Lithuania

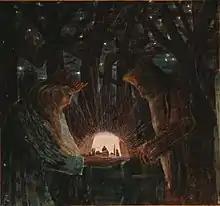
"Kings' Fairy Tale" (1908–1909) by Mikalojus Konstantinas Čiurlionis

Systematic diversification of energy imports and resources is Lithuania's key energy strategy. Long-term aims were defined in National Energy Independence strategy in 2012 by Lietuvos Seimas. It was estimated that strategic energy independence initiatives will cost €6.3–7.8 billion in total and provide annual savings of €0.9–1.1 billion.